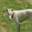
Label: dog